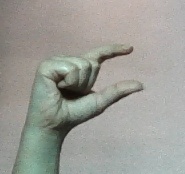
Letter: dal